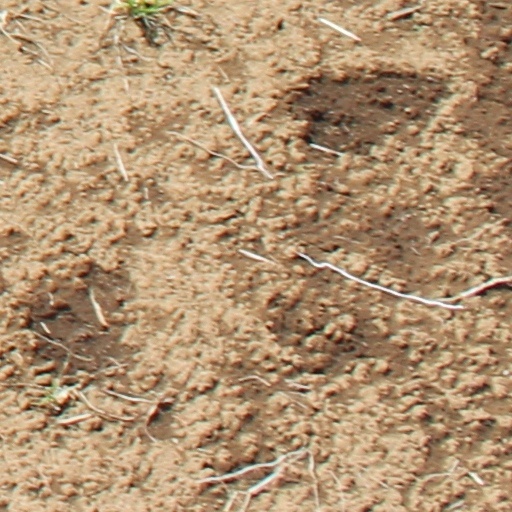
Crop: wheat